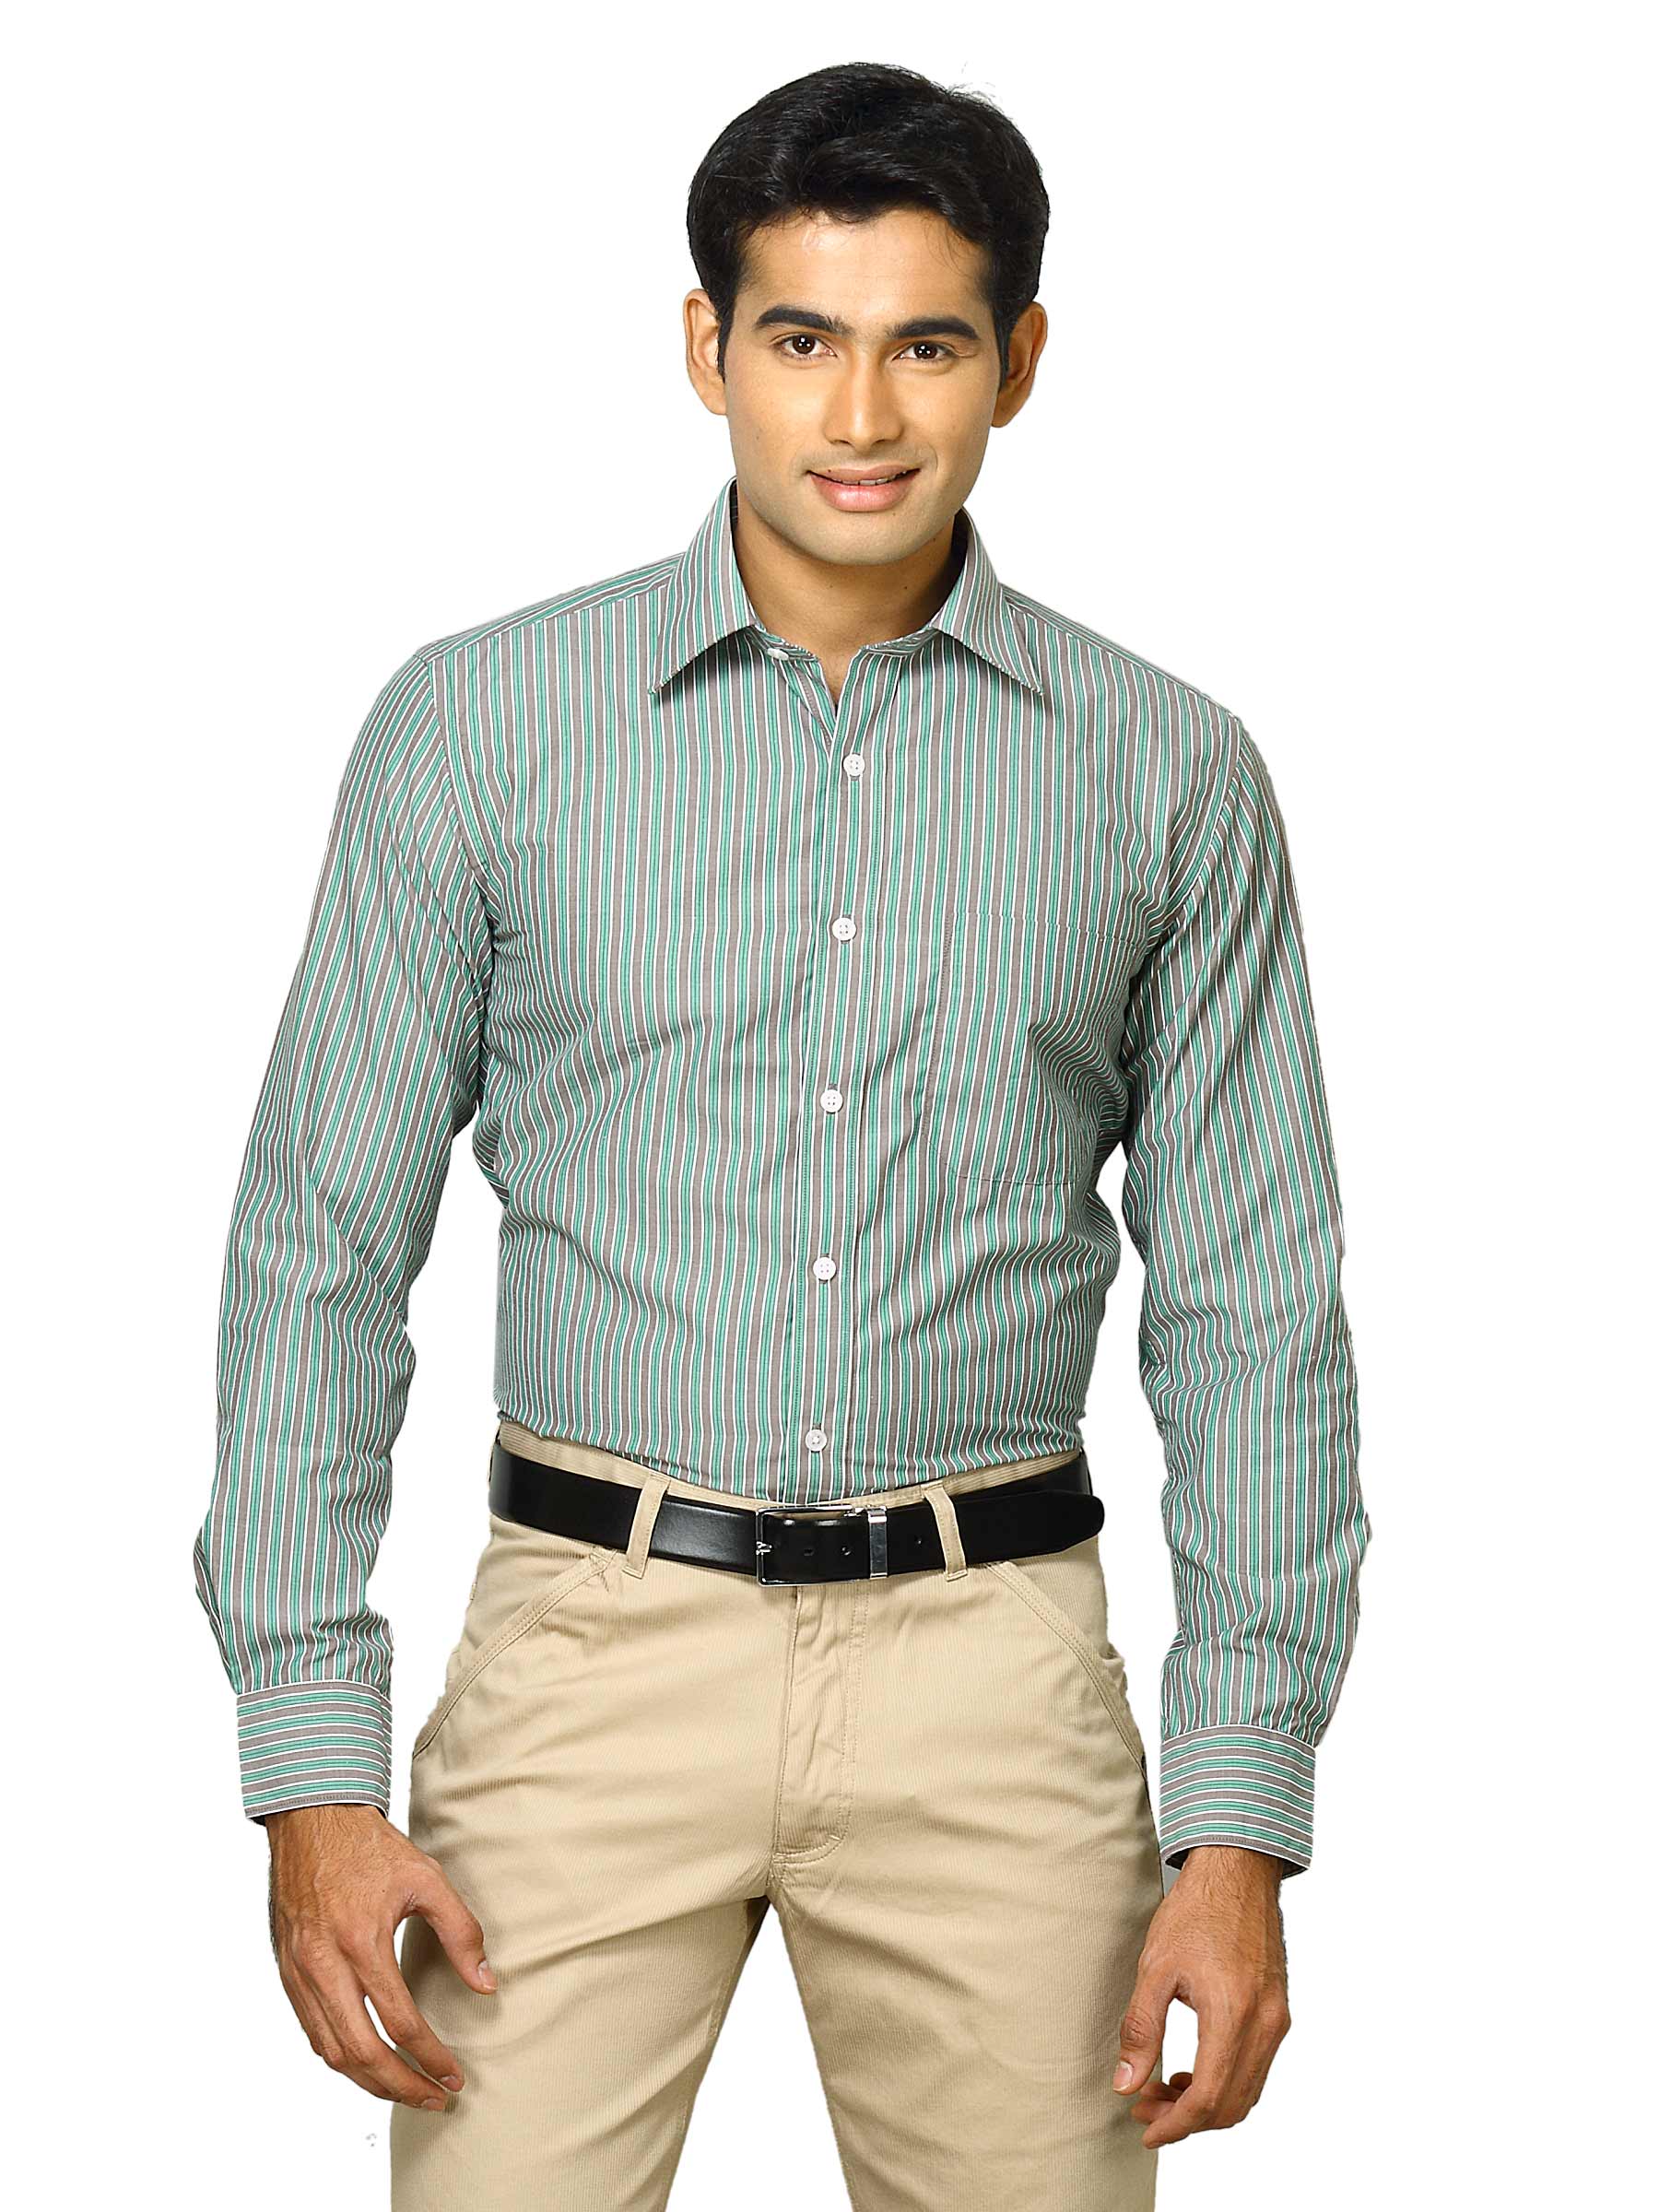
Mark Taylor Men Green Striped Shirt
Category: Apparel / Topwear / Shirts
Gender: Men
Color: Green
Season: Fall 2011
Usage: Formal